Climate of Oregon

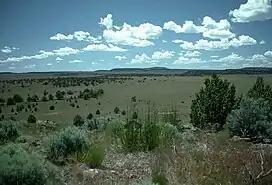
The High Desert region of Oregon

In addition to seasonal cycles in solar radiation (more in summer, less in winter), major factors affecting temperatures in Oregon include the moderating influence of the Pacific Ocean combined with variations in surface elevation, especially the Cascade Range. In general, temperatures on Earth drop by about 4 °F (2 °C) per each increase in elevation. Throughout the year, high elevations across the state tend to be cooler than low elevations. In addition, the Cascades, running north–south from border to border, generally retain relatively warm Pacific air masses on the western side of the state and relatively cool continental air masses on the eastern side. This prevailing pattern breaks down occasionally when dense cold air flows down the Columbia Gorge into the Willamette Valley and lowers temperatures more than usual from Portland to Eugene.